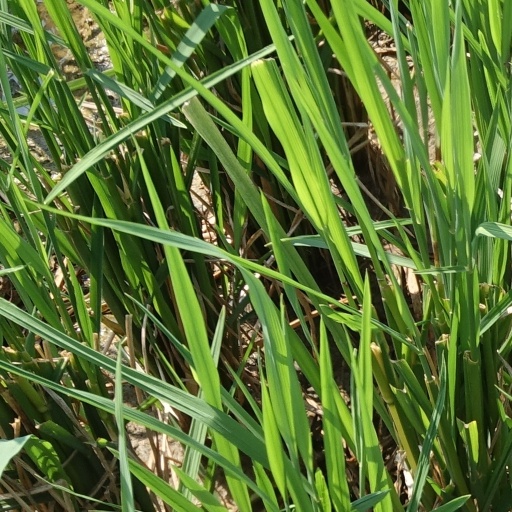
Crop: rice